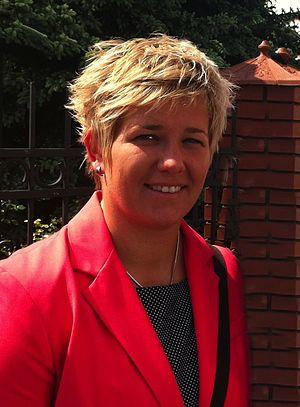
Les records de Pologne d'athlétisme sont les meilleures performances réalisées par des athlètes polonais et homologuées par la Fédération polonaise d'athlétisme.
Anita Włodarczyk est une athlète polonaise spécialiste du lancer du marteau, actuelle détentrice du record du monde avec 82,98 m. Championne du monde en 2009, 2013, 2015 et 2017, et championne olympique à Londres en 2012 et à Rio en 2016, elle compte également quatre titres de championne d'Europe obtenus en 2012, 2014 et 2016 et 2018. Seule athlète à compter des lancers à plus de 80 m dans sa discipline, elle a logiquement récupéré la médaille d'or des Jeux olympiques de Londres 2012, puisque celle qui l'avait devancée, la Russe Tatyana Lysenko a été disqualifiée pour dopage par le CIO à la suite de la réanalyse de ses échantillons le 11 octobre 2016.